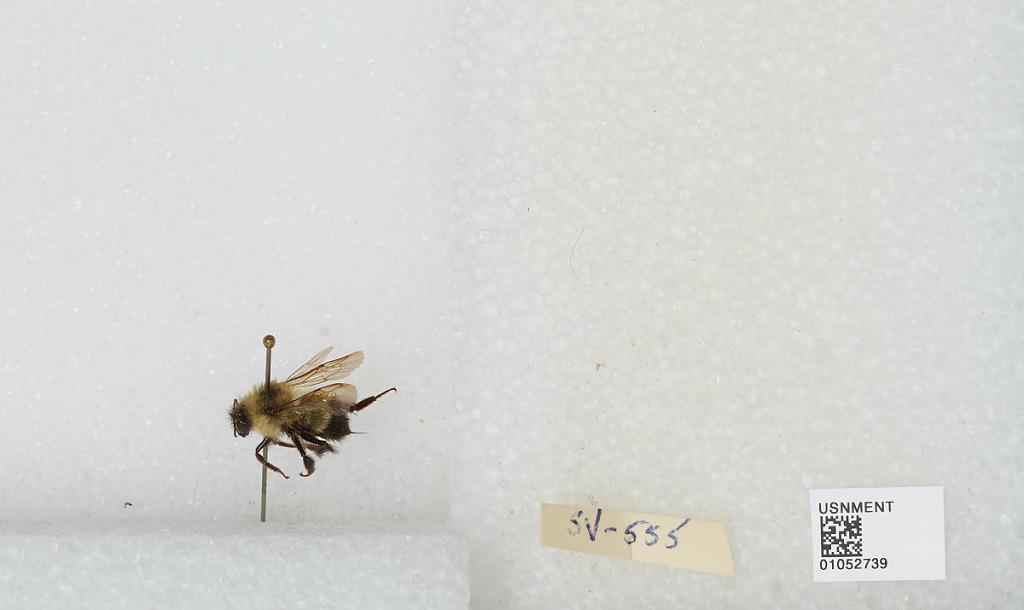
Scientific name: Bombus sp.